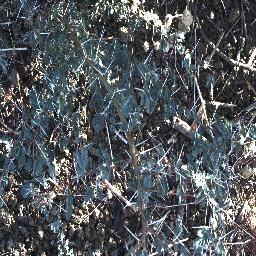
Label: prickly_acacia